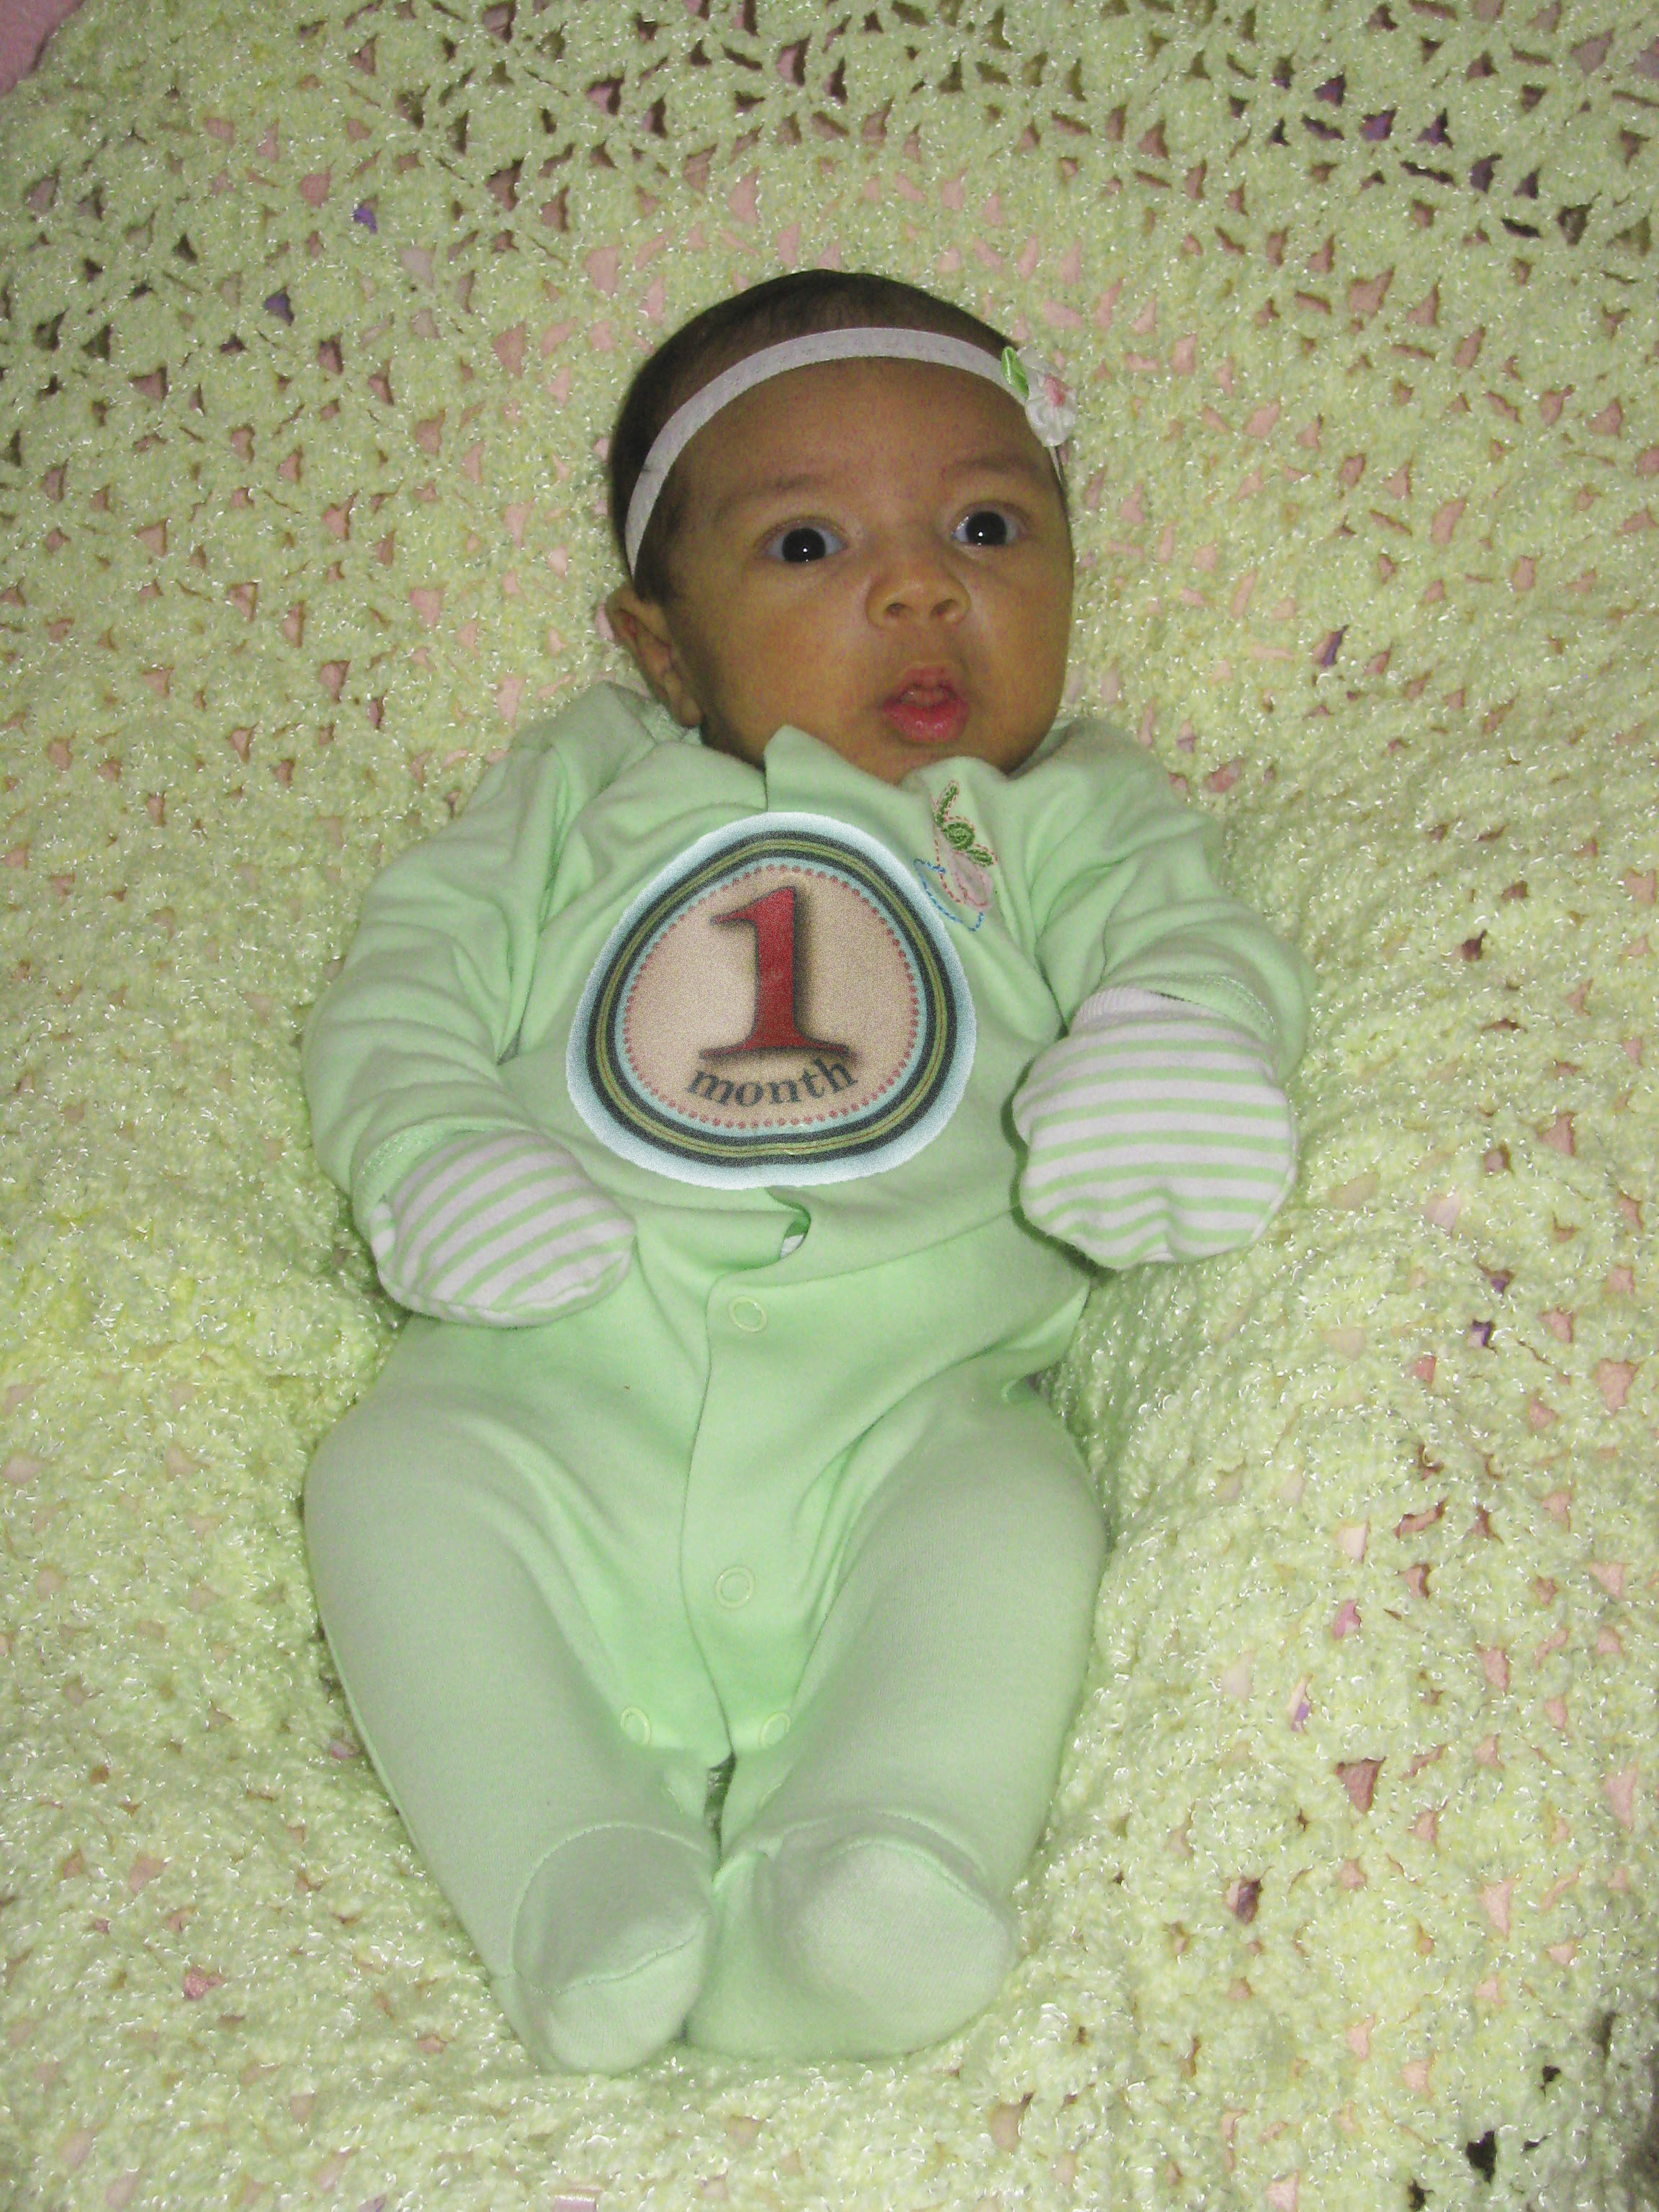
hand, person, girl, play, green, child, baby, human body, product, family, nose, creativecommons, mother, infant, newborn, toddler, eye, skin, beautiful, organ, mixed, racial, bi, keating